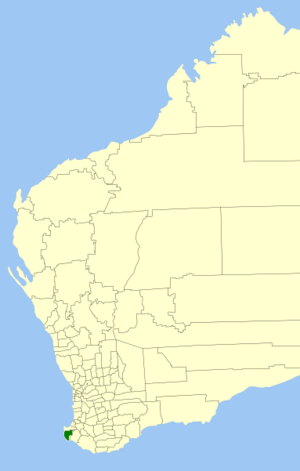
Le Comté d'Augusta-Margaret River est une zone d'administration locale dans le sud-ouest de l'Australie-Occidentale en Australie à environ 270 km au sud de Perth. Environ la moitié de la population du comté vit dans l'une des deux principales villes du comté : Margaret River et Augusta.